List of Jack Staff characters

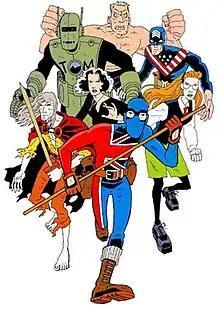
Several characters from "Jack Staff" - clockwise from bottom: Jack Staff, the Eternal Warrior, Helen Morgan, Tom Tom the Robot Man, the Hurricane, Sgt. States, Becky Burdock. Art by Paul Grist.

The following is a list of characters from the comic book series Jack Staff.